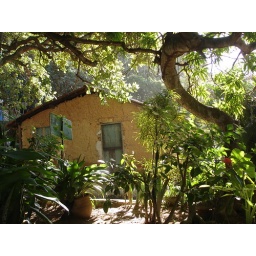
Stucco house in Calhetas beach